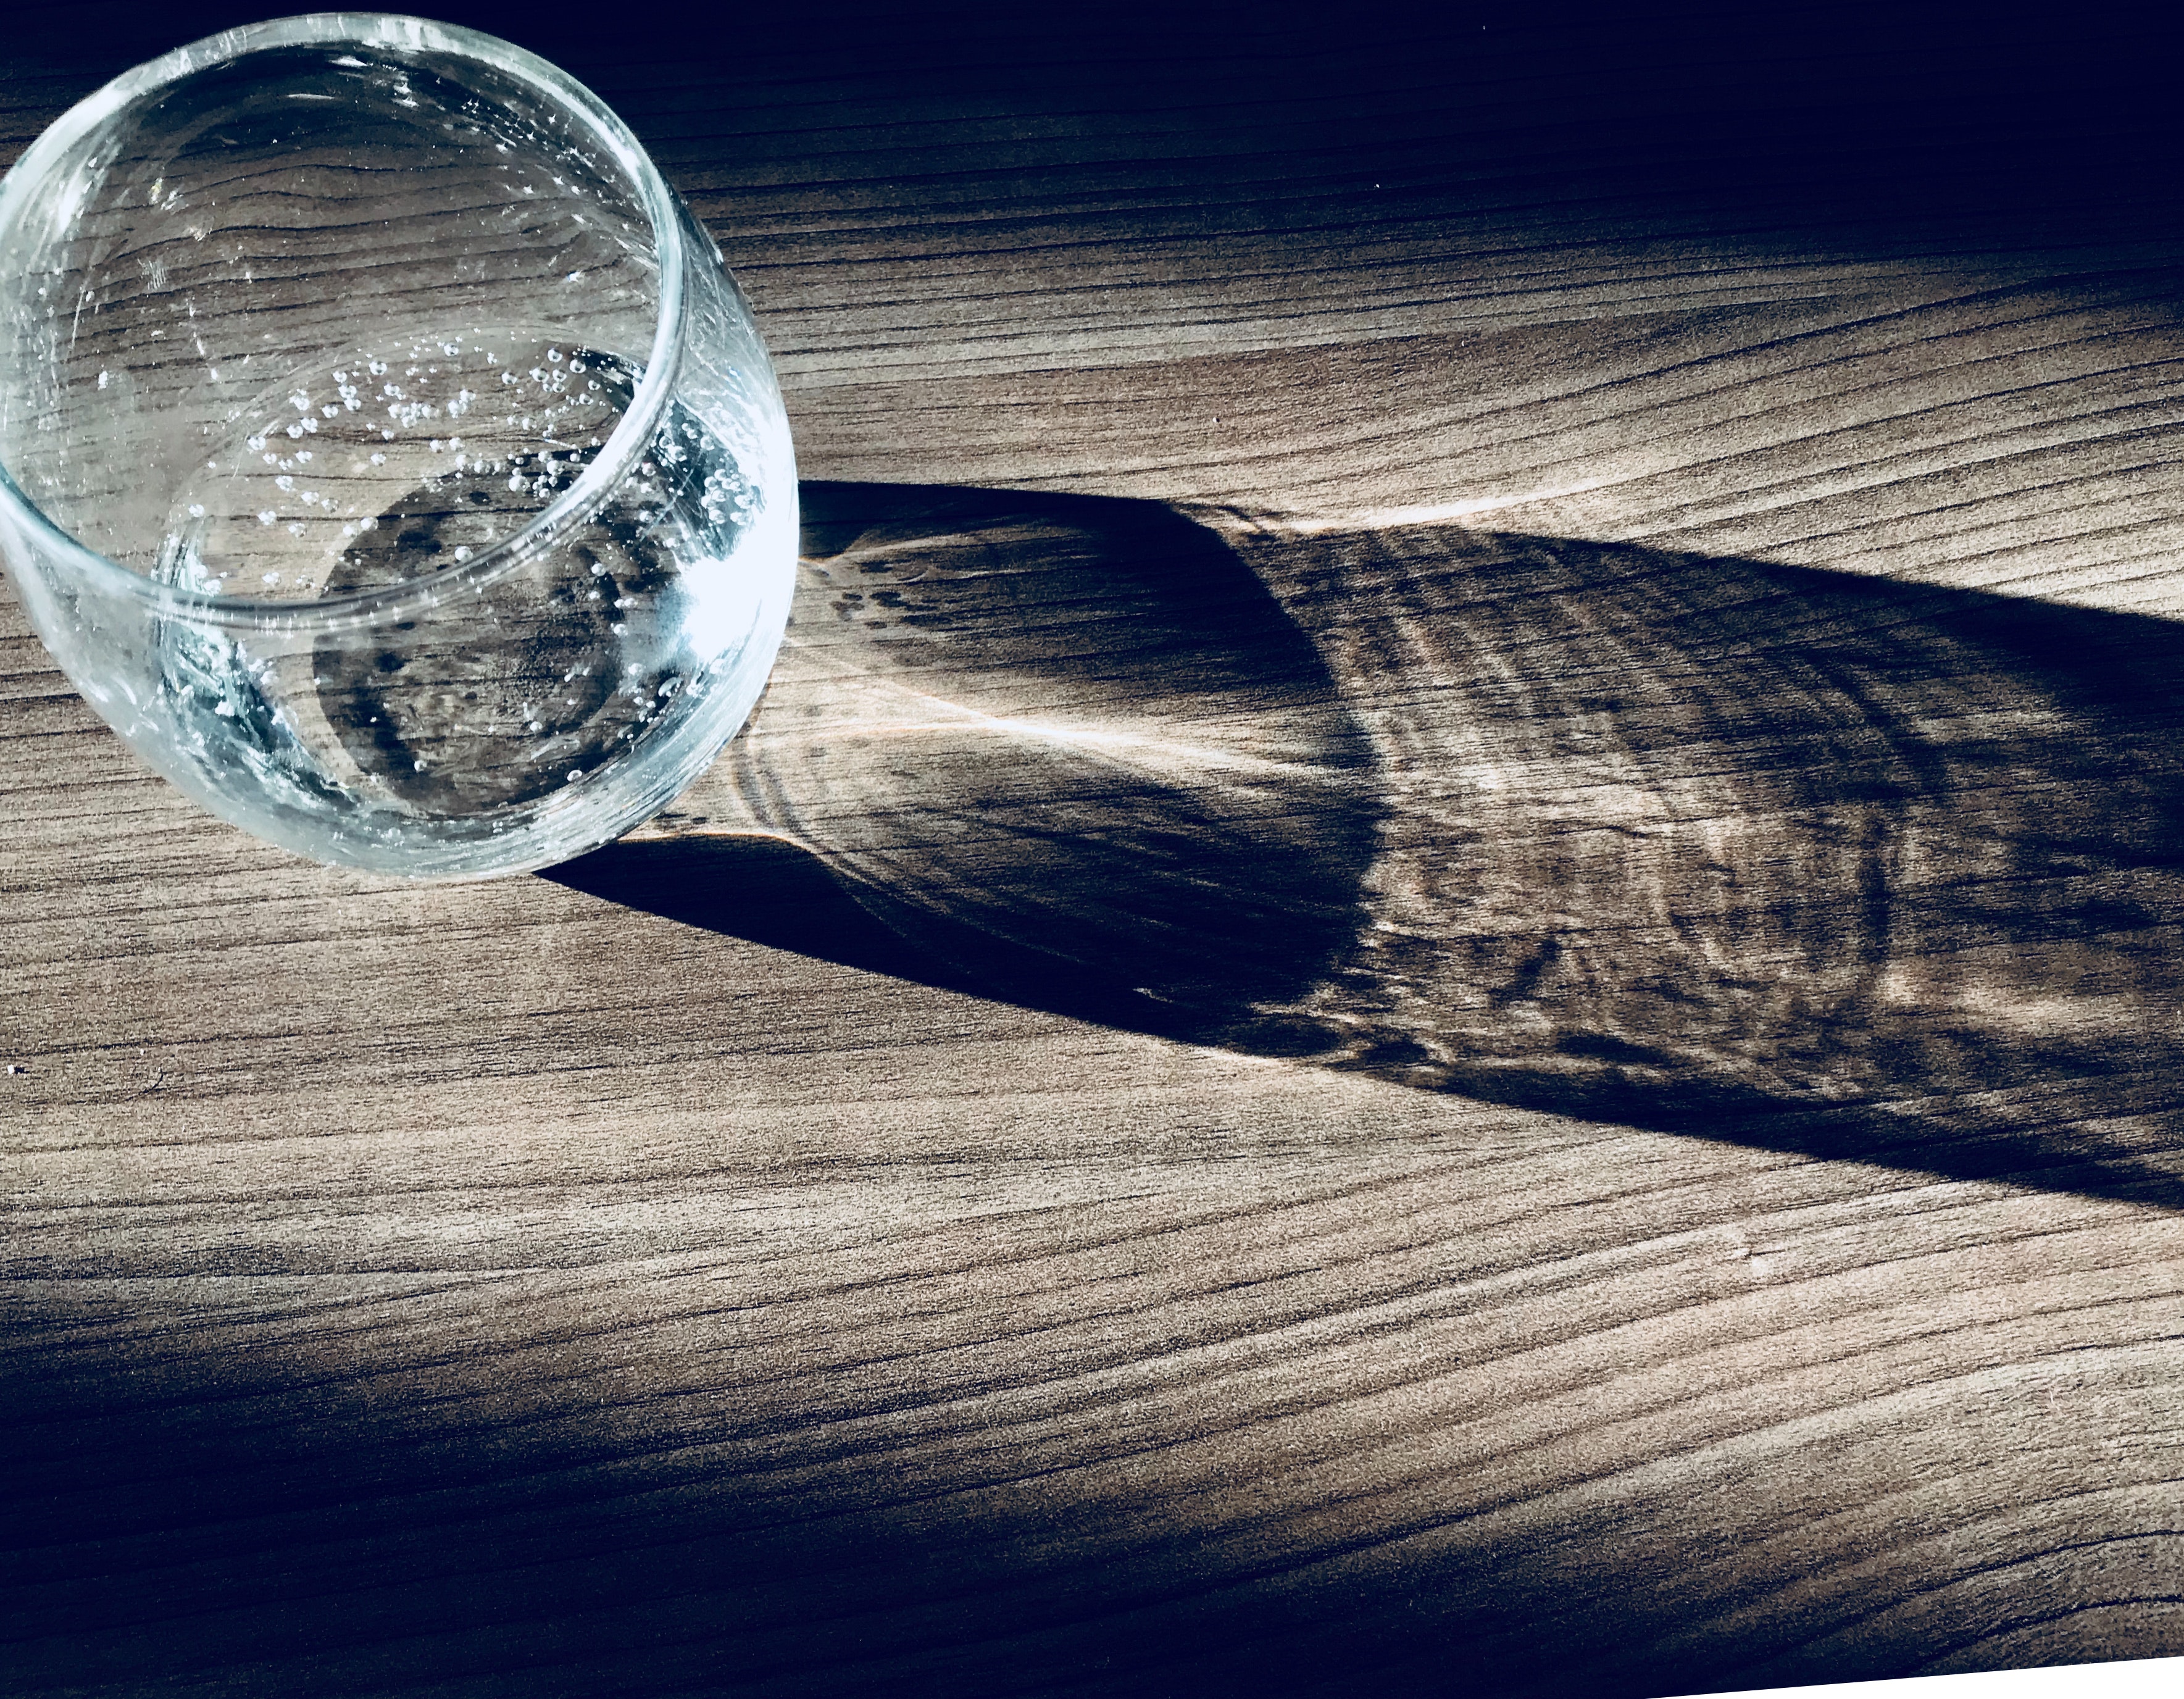
sky, cloud, water, mountain, atmosphere, wood, stock photography, meteorological phenomenon, photography, world, space, still life photography, glass, circle, shadow, night, Transparent material, metal, illustration